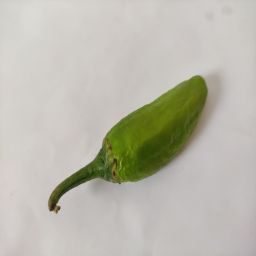
Crop: New Mexico Green Chile
Quality: Unripe